Wuhan

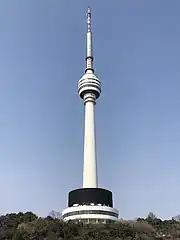

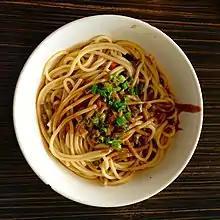
Hot Dry Noodles

The institute has been an active premier research center for the study of coronaviruses.